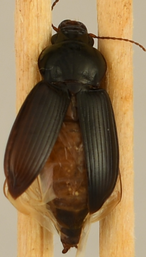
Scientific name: Amara carinata
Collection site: Sterling Site (STER), plot STER_006